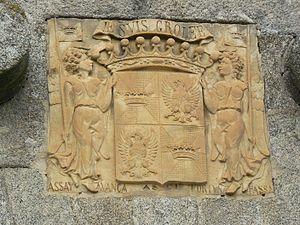
Château de la Baume sur la commune de Prinsuéjols en Lozère (France)
Le château de la Baume est un château imposant austère à l'extérieur mais richement décoré à l'intérieur, ancienne possession de la baronnie de Peyre, également connu sous le surnom de « Versailles du Gévaudan ». Il est situé sur la commune de Prinsuéjols en Lozère, entre Marvejols et Aumont-Aubrac. Situé à une altitude de 1 200 mètres, il est le château le plus élevé de France.